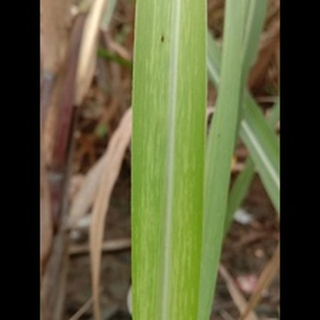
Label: sugarcane_mosaic